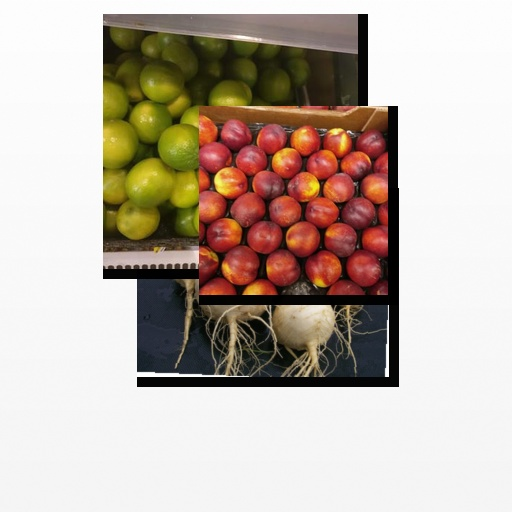
Food items: nectarine, lime, turnip